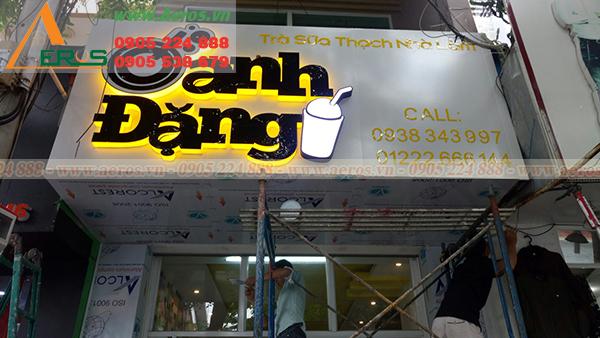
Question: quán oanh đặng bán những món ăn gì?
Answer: trà sữa thạch nhà làm